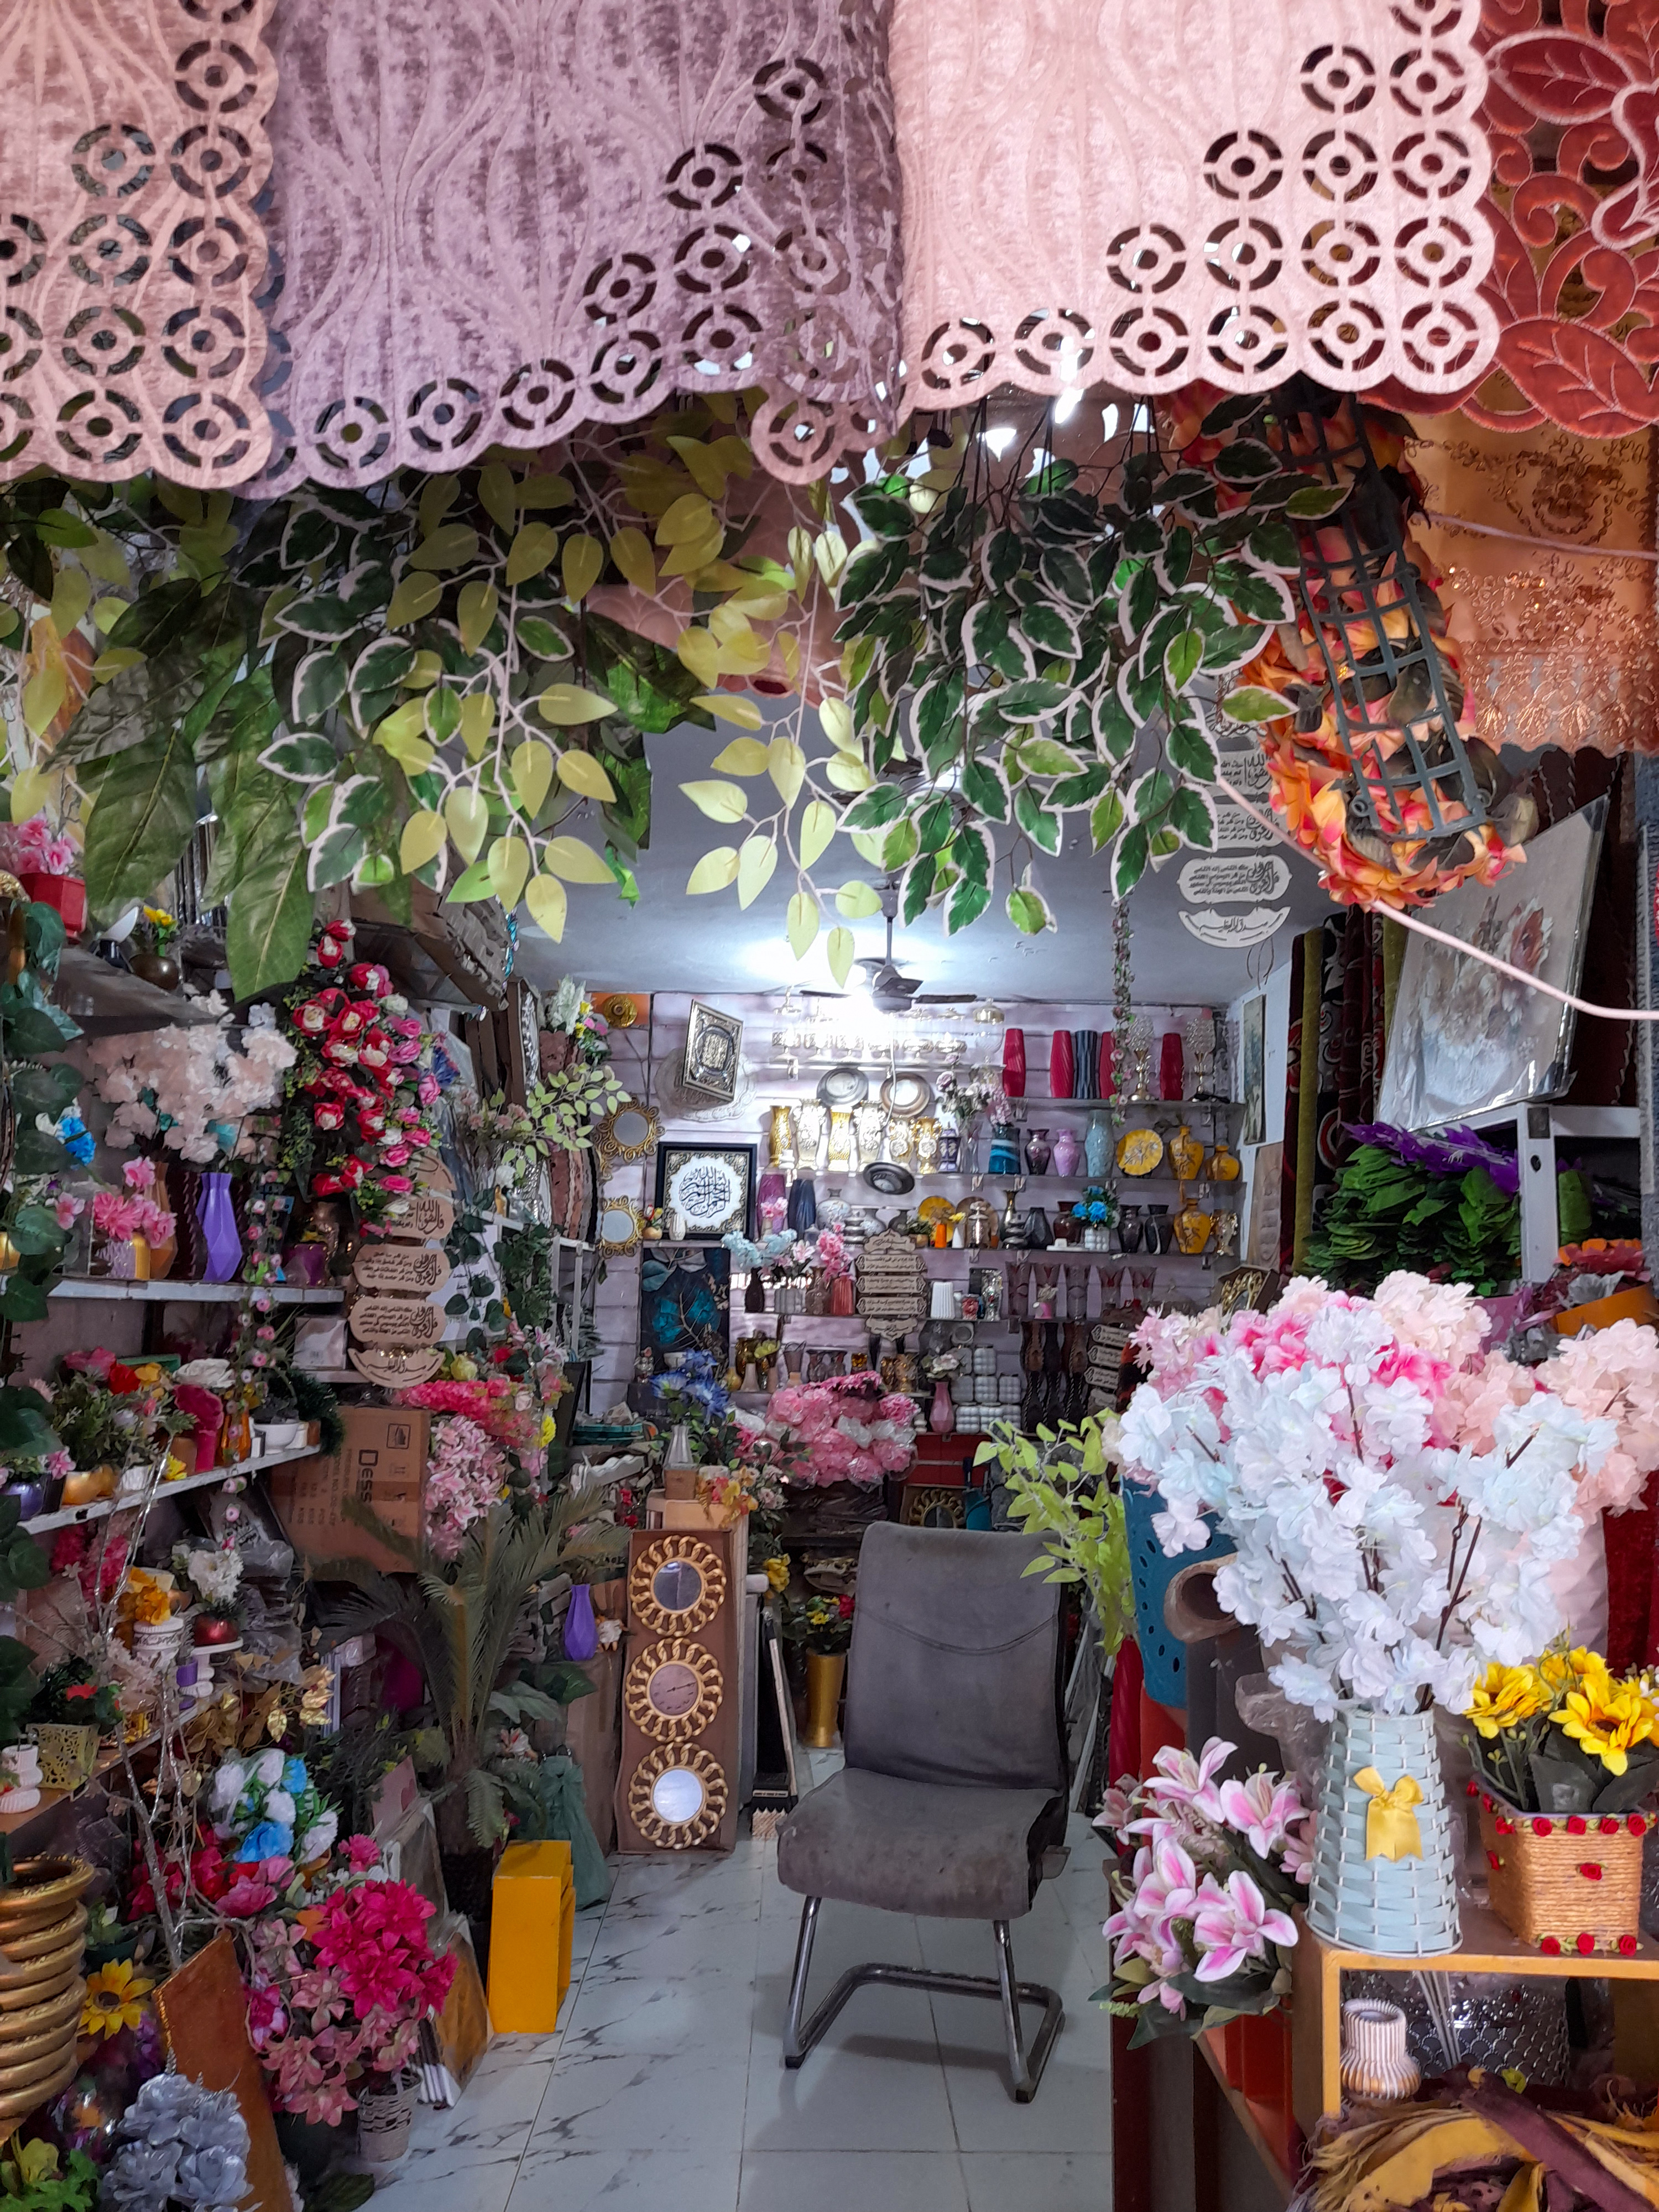
الوصف بالفصحى: محل متخصص لبيع مستلزمات الزينة و المشاغل يسمى "متجر الكلف"
التصنيف: Uncategorized